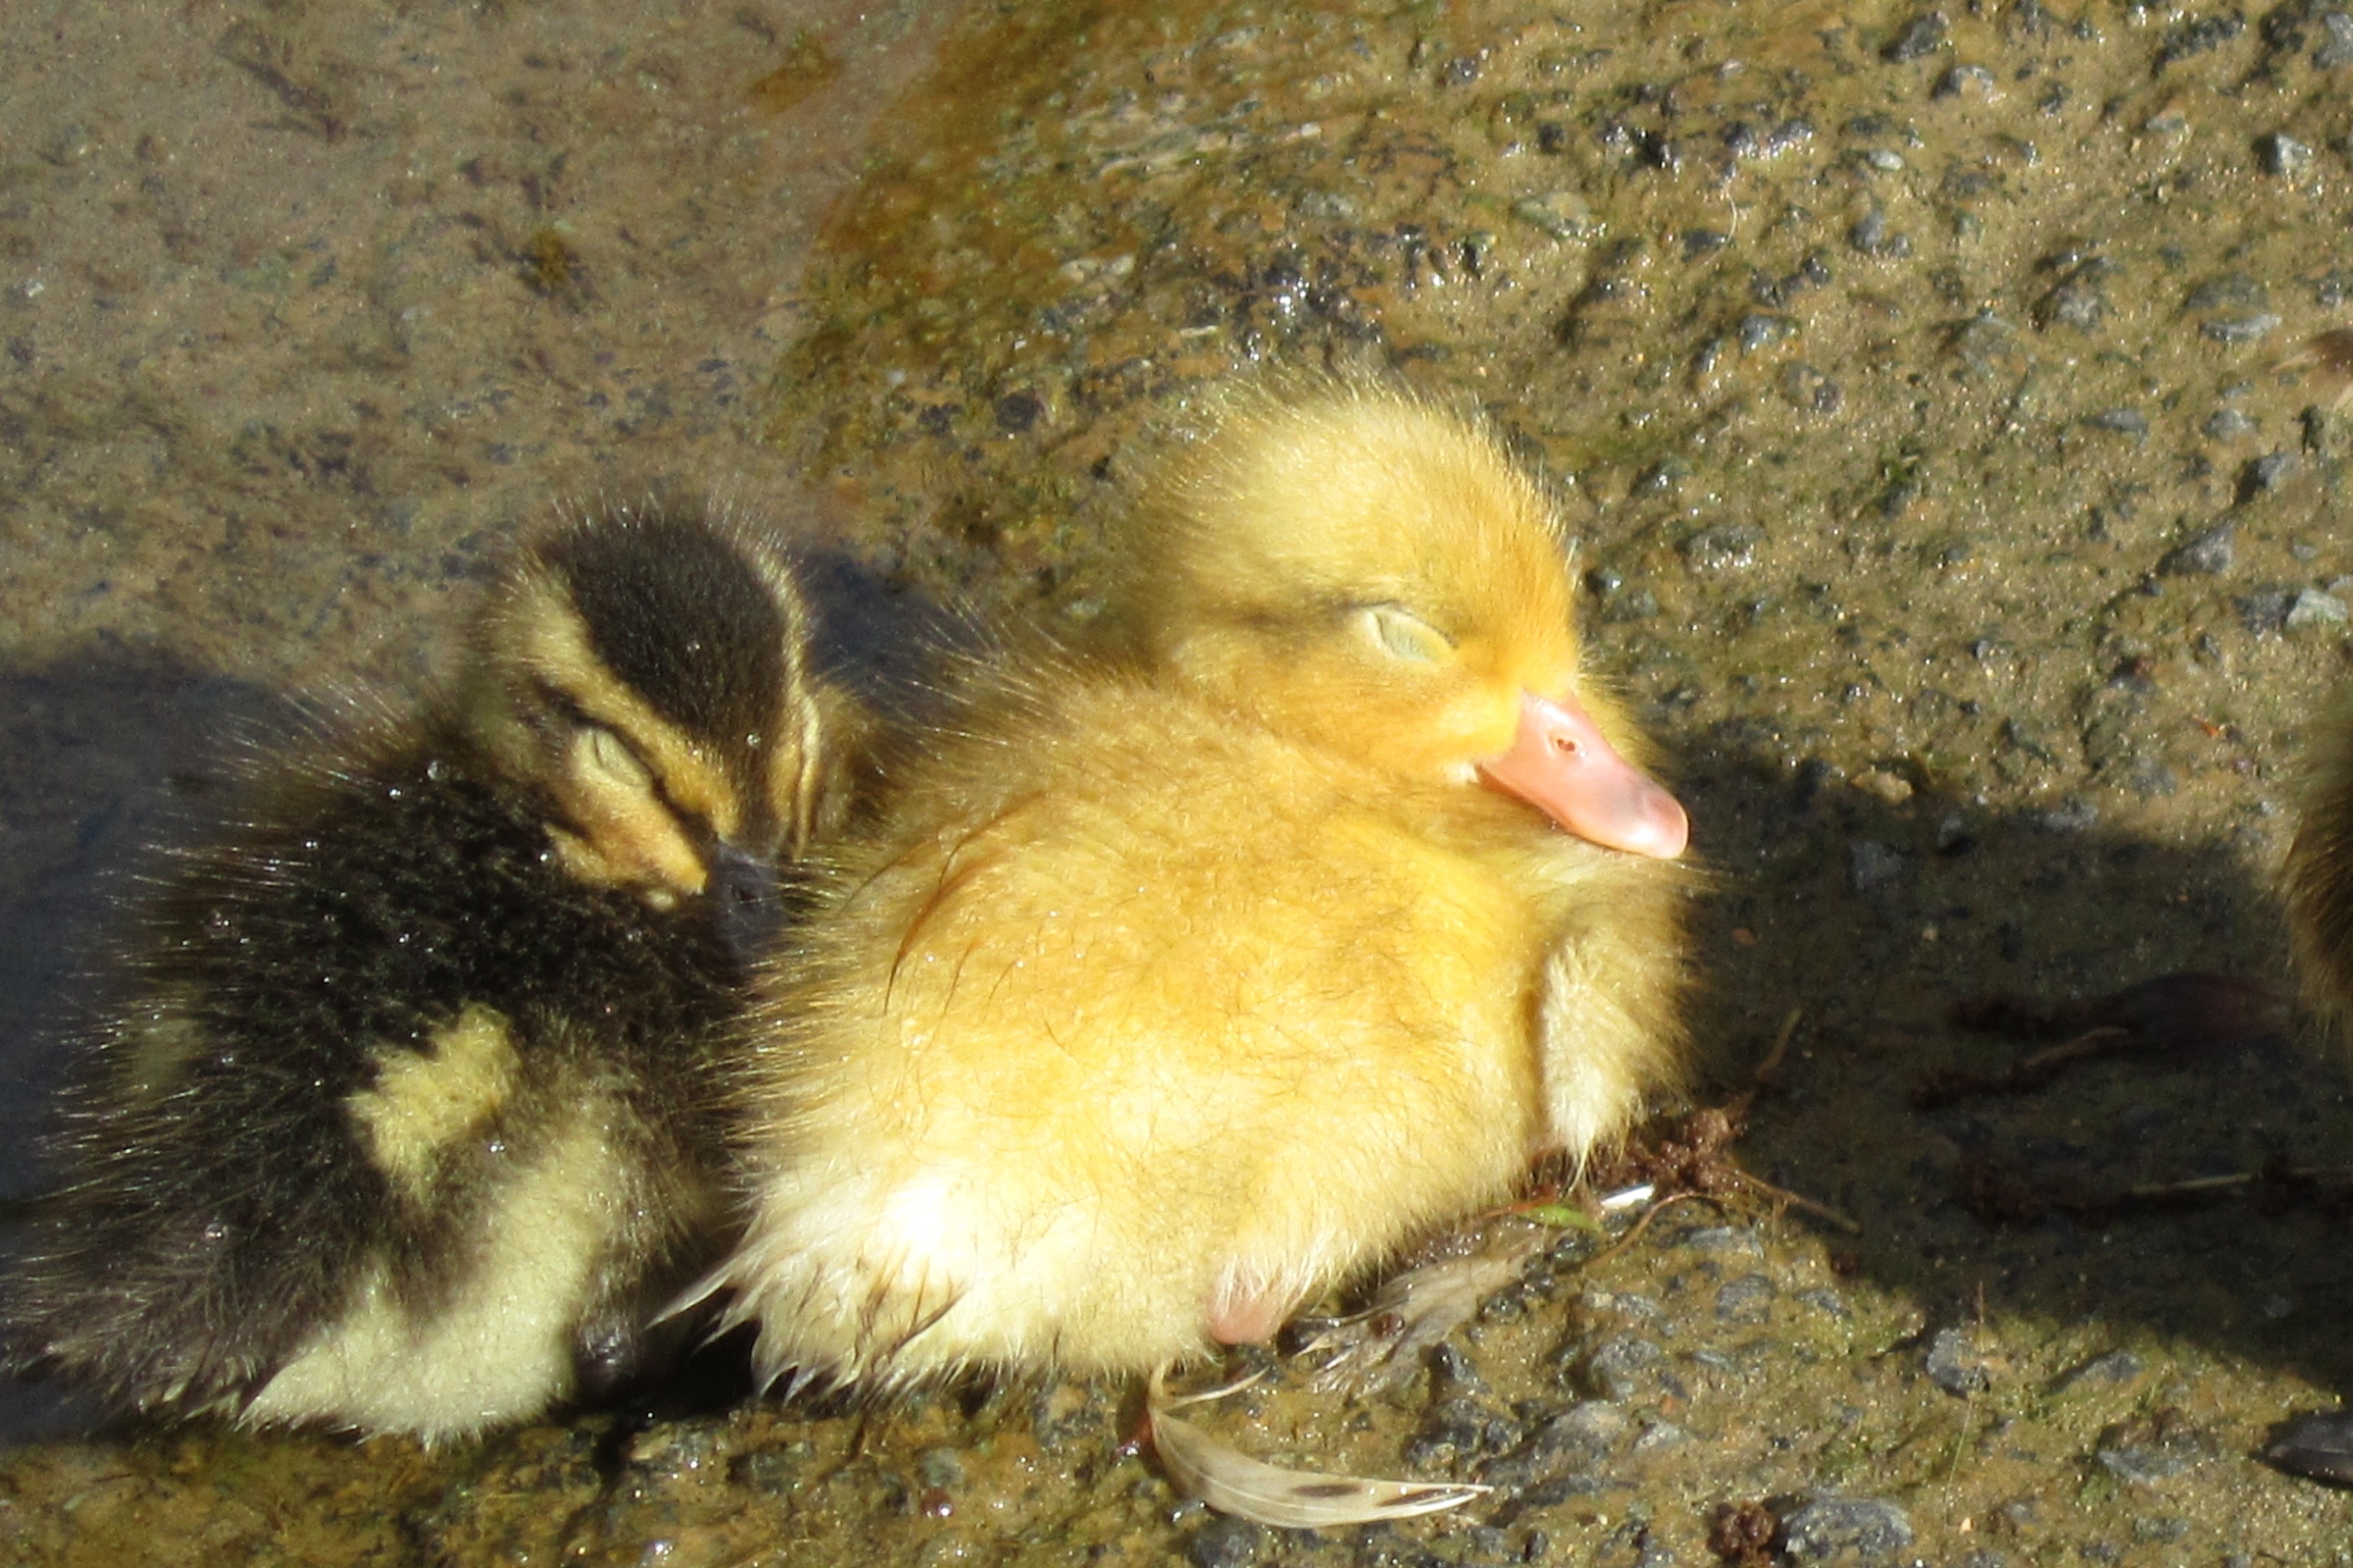
bird, wildlife, fluffy, beak, rest, baby, chicken, fauna, poultry, cuddle, sleep, duck, little, duckling, vertebrate, waterfowl, water bird, mallard, ducks geese and swans